Mier expedition

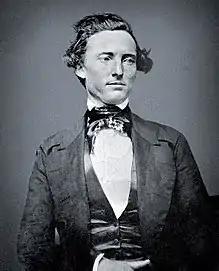
Captain Samuel Walker

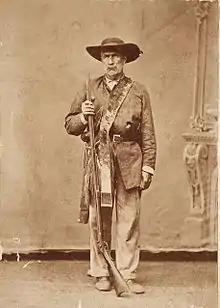
"Bigfoot" Wallace 1872

The survivors who picked white beans, including Bigfoot Wallace and Samuel Walker, finished the march to Mexico City. They were later imprisoned at Perote Prison in the state of Veracruz, along with the 15 survivors of the Dawson Massacre and about 35 other men captured by General Adrián Woll in San Antonio. Some of the Texans escaped from Perote or died there. Most were prisoners until they were released, by order of Santa Anna, on September 16, 1844.